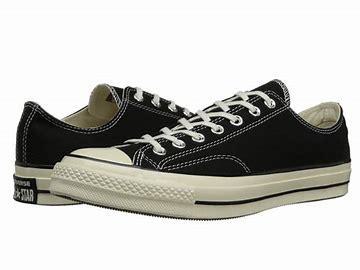
Brand: Converse
Model: Chuck Taylor All Star Ox